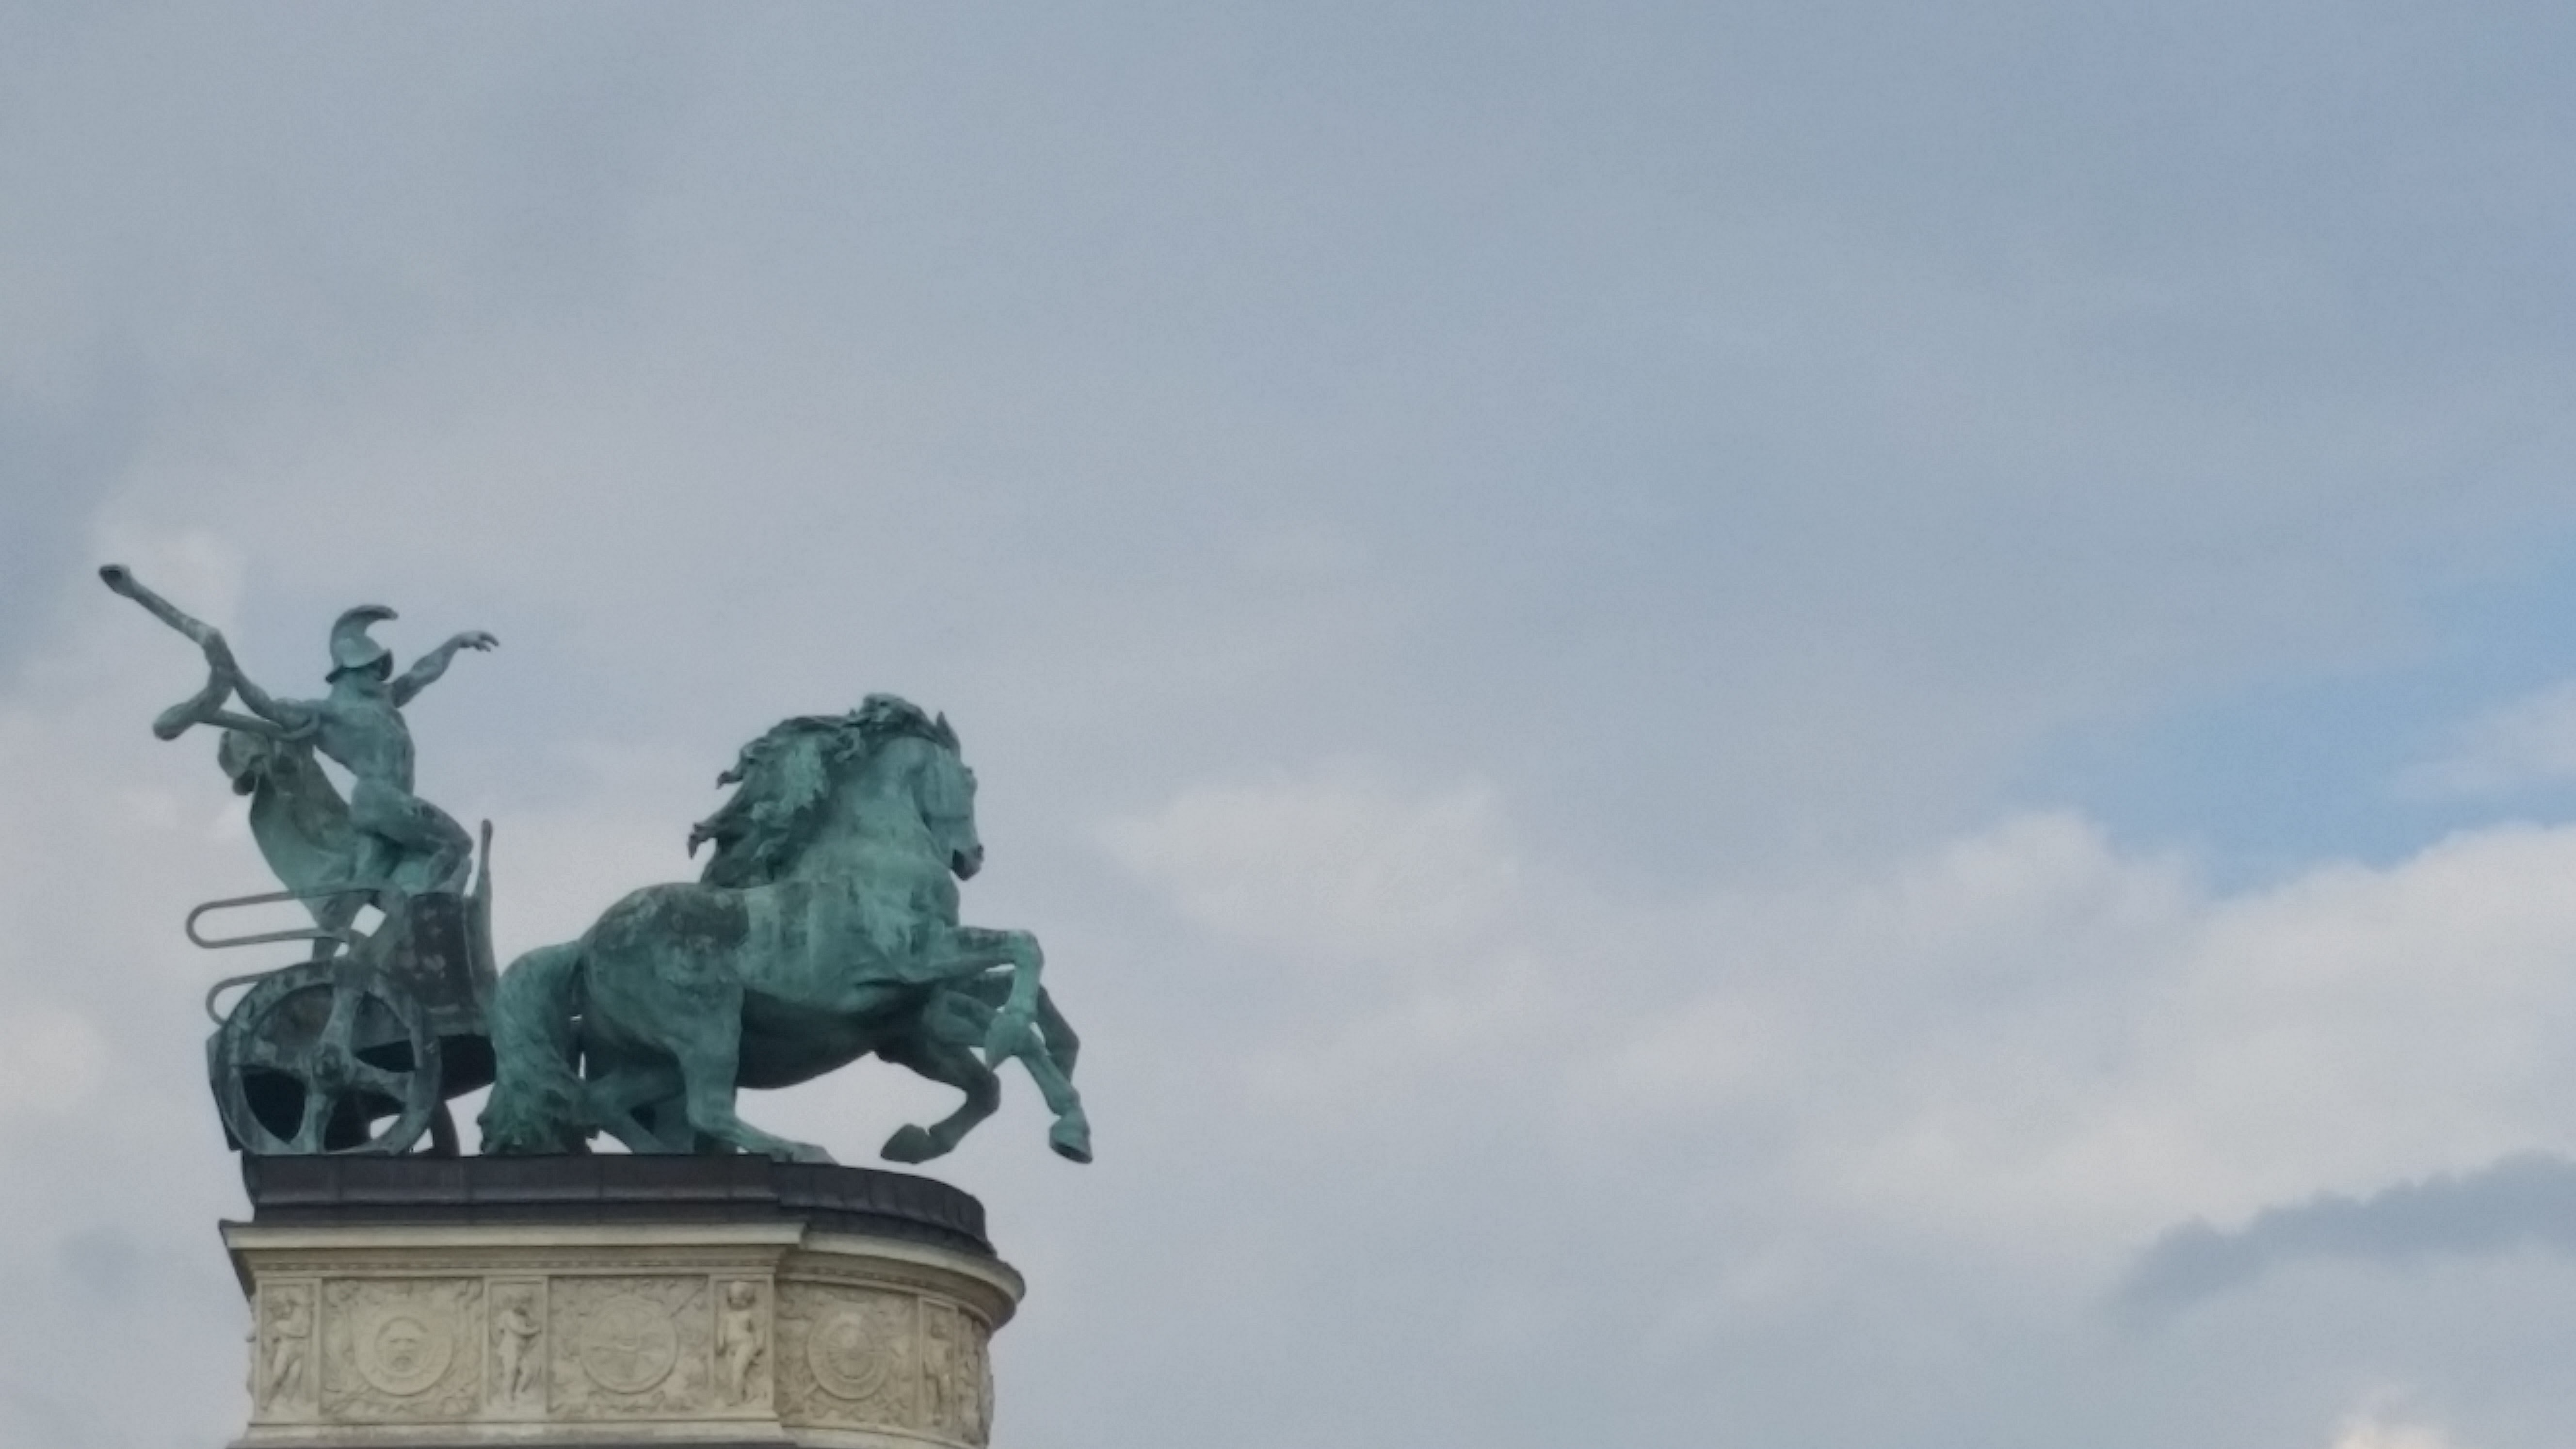
monument, statue, sculpture